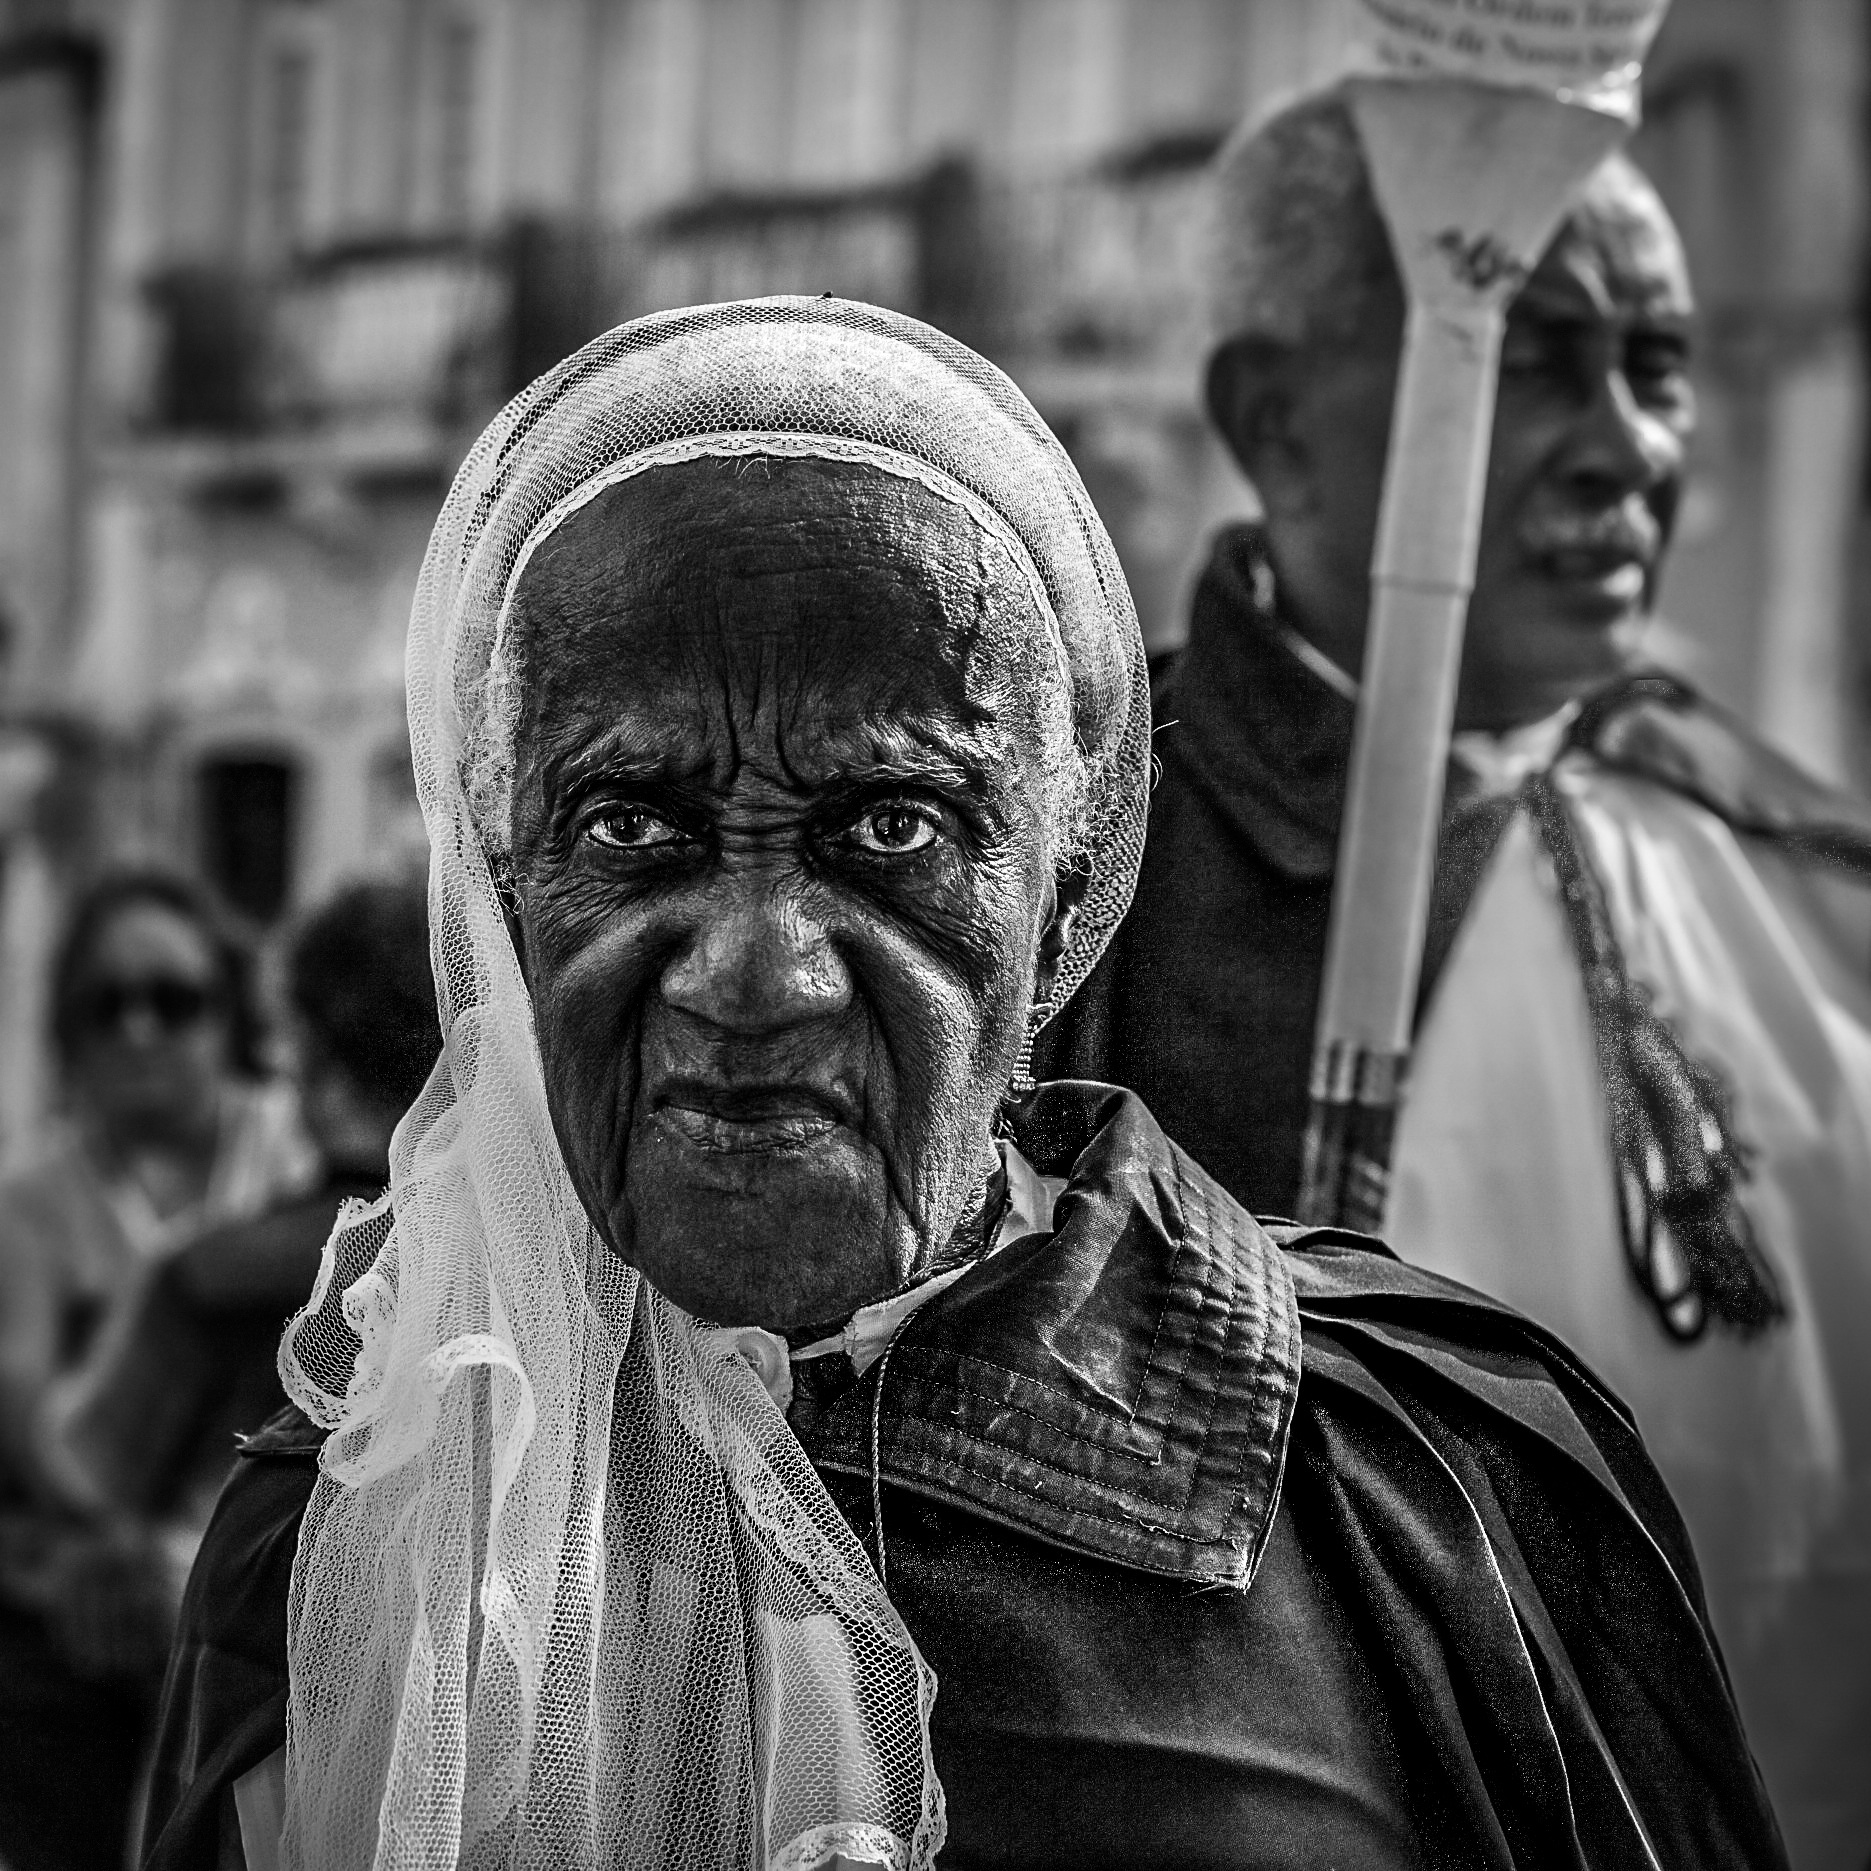
man, person, black and white, people, street, monument, statue, black, monochrome, monarch, temple, photograph, monochrome photography